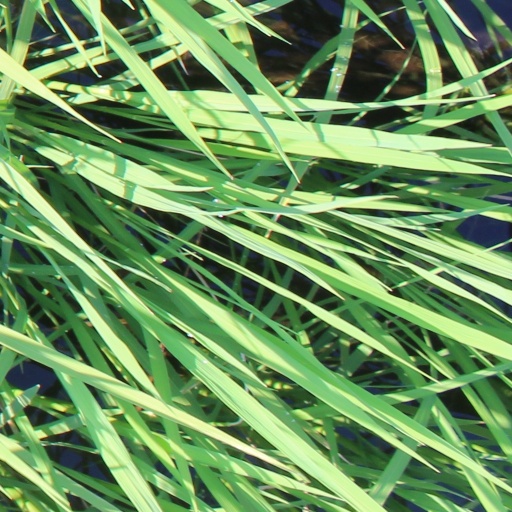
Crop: rice